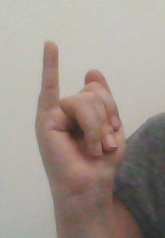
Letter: meem